Puffin

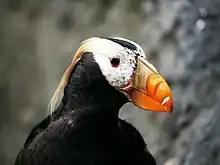
A Tufted puffin in Seattle, Washington

The Fraterculini are thought to have originated in the Pacific, primarily due to their greater diversity there; there exists only one extant species in the Atlantic, compared to two in the Pacific. This species has shown some significant signs of animal intelligence. In January 2020, some researchers reported that, Atlantic puffins were seen using sticks as a tool to scratch themselves. The Fraterculini fossil record in the Pacific extends at least as far back as the middle Miocene, with three fossil species of "Cerorhinca", and material tentatively referred to that genus, in the middle Miocene to late Pliocene of southern California and northern Mexico. Although there are no records from the Miocene in the Atlantic, a re-examination of the North Carolina material indicated that the diversity of puffins in the early Pliocene was as great in the Atlantic as it is in the Pacific today. This diversity was achieved through influxes of puffins from the Pacific; the later loss of species was due to major oceanographic changes in the late Pliocene due to closure of the Panamanian Seaway and the onset of severe glacial cycles in the North Atlantic.